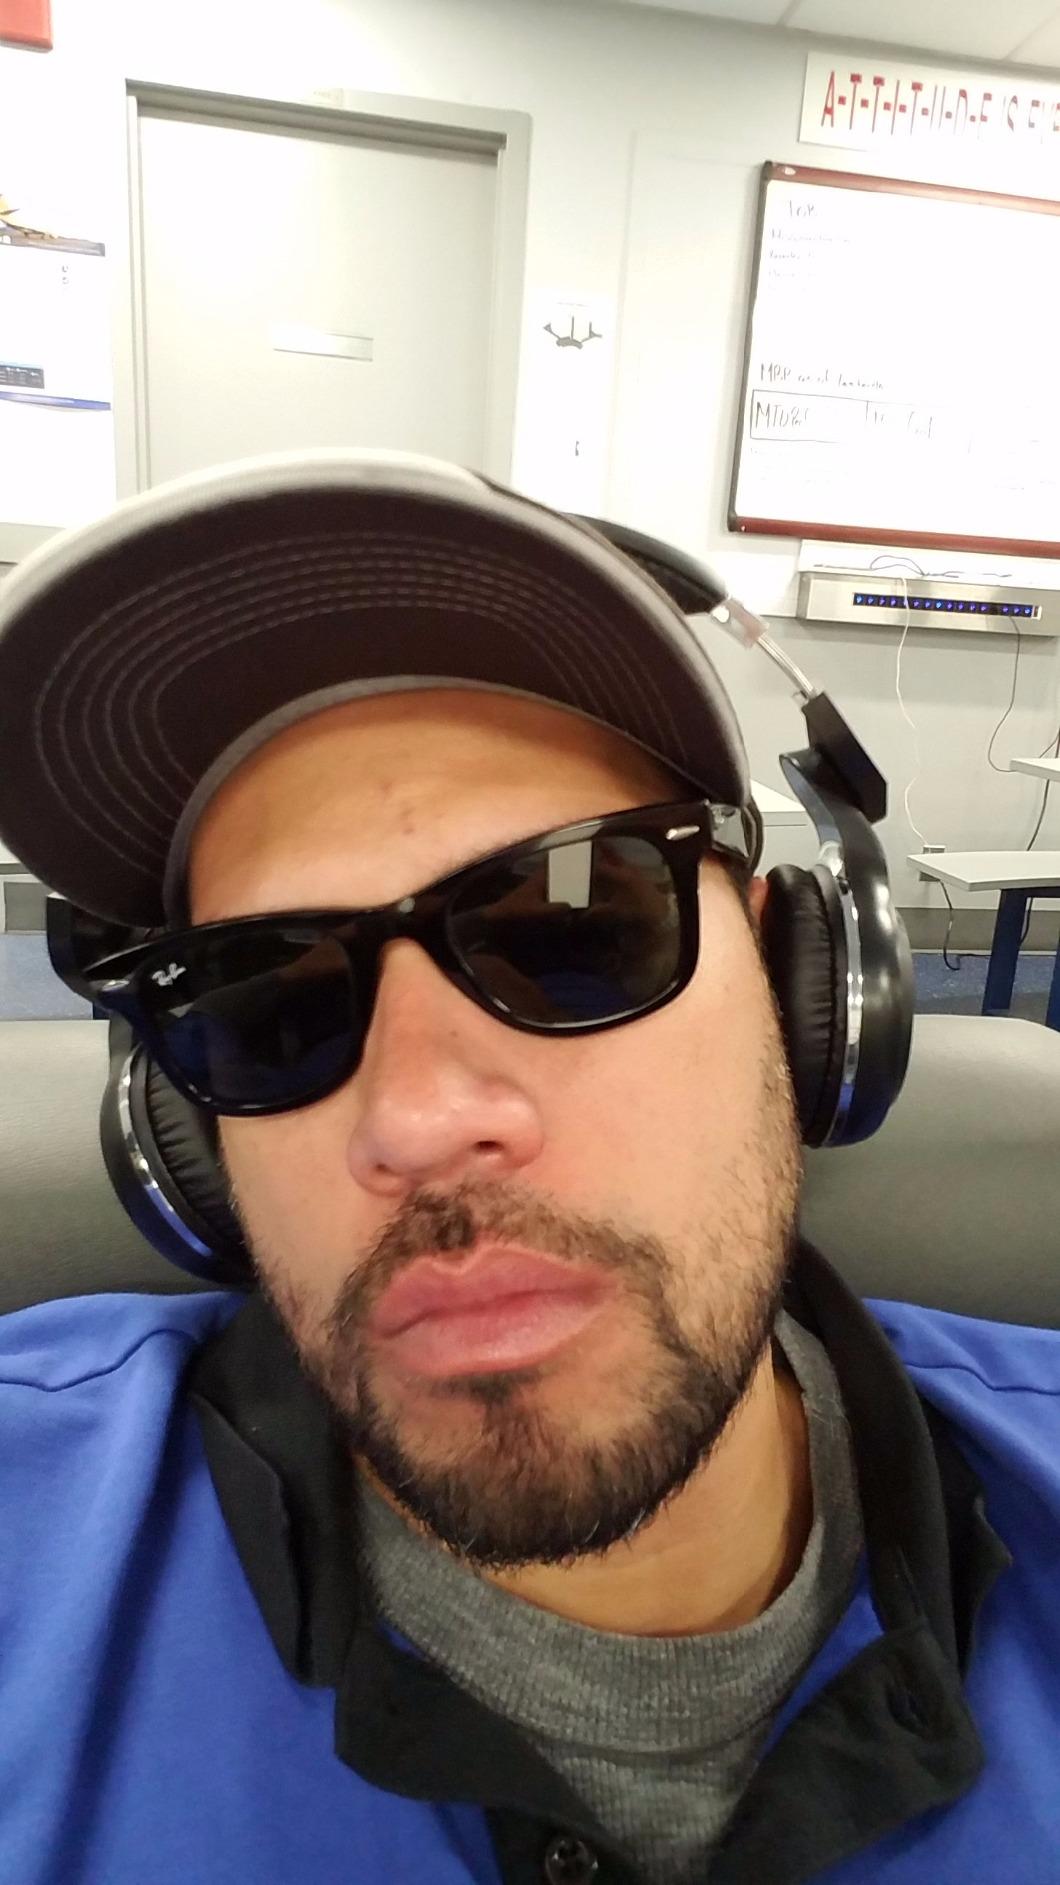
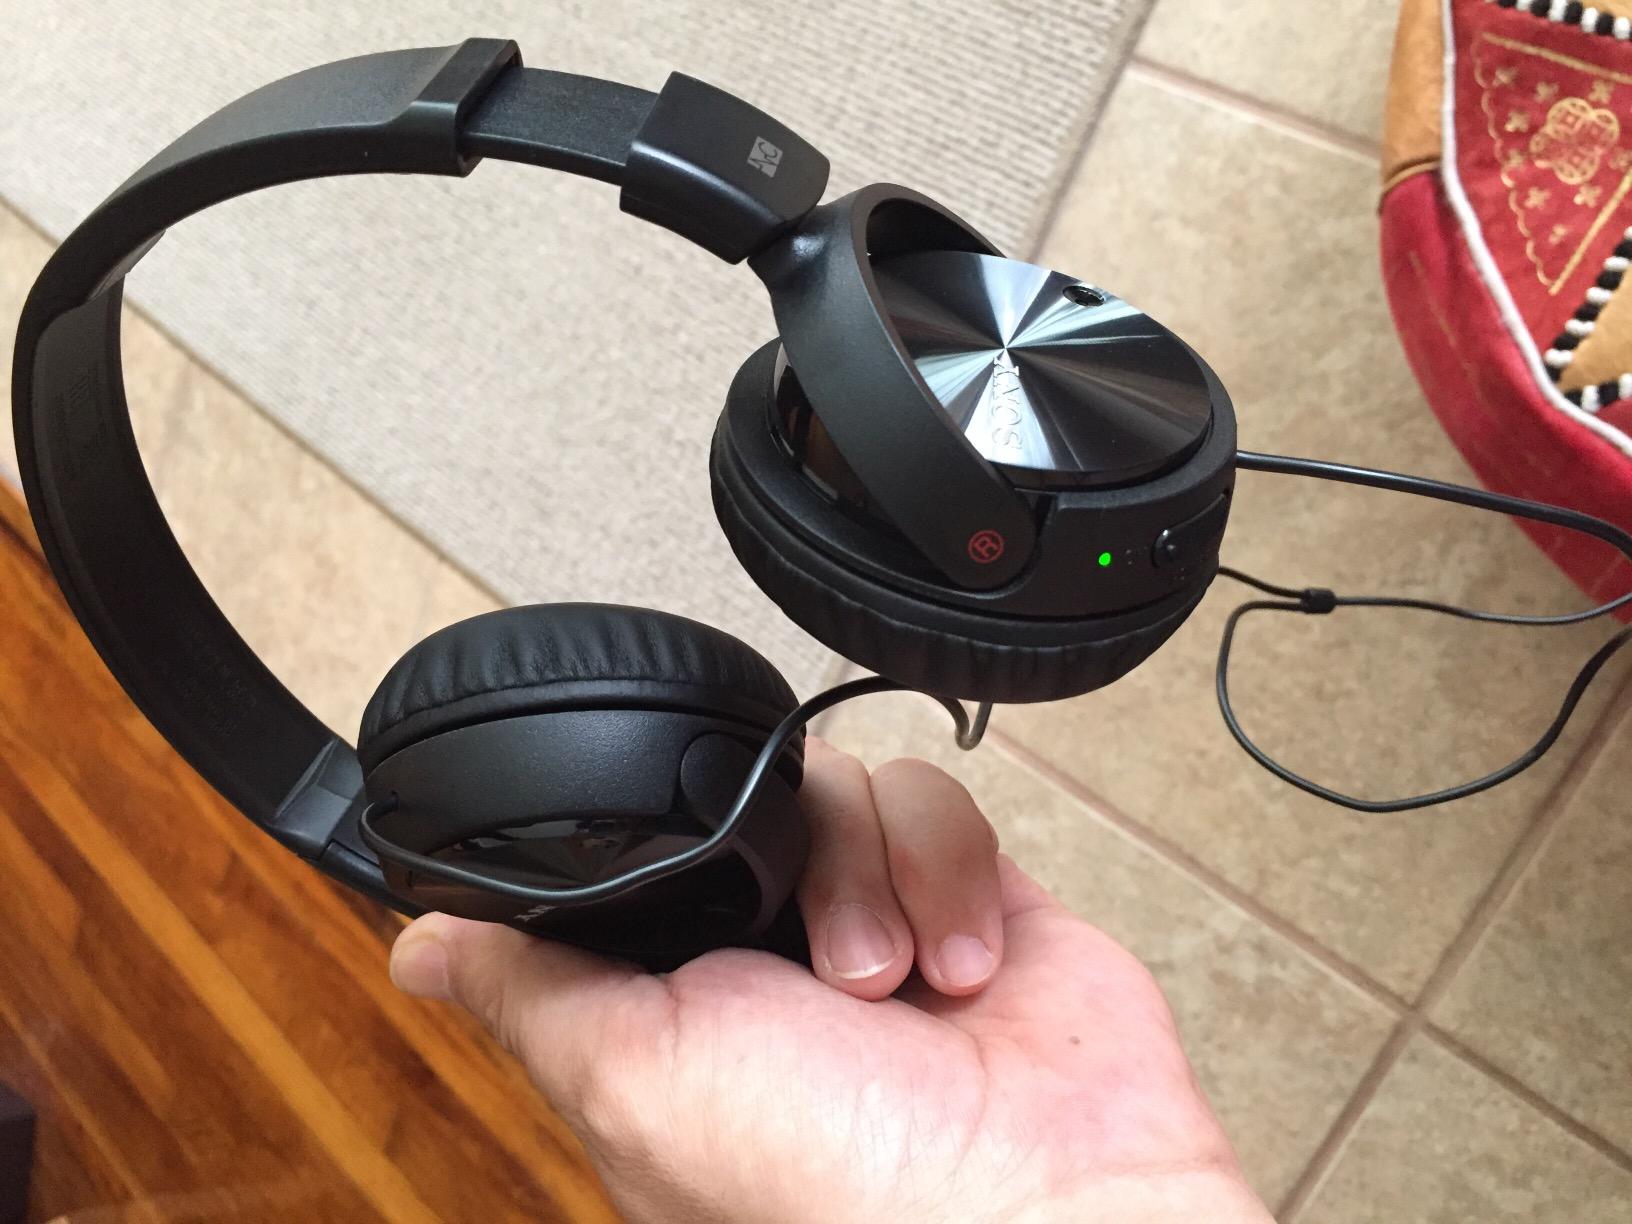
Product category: headphones
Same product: no